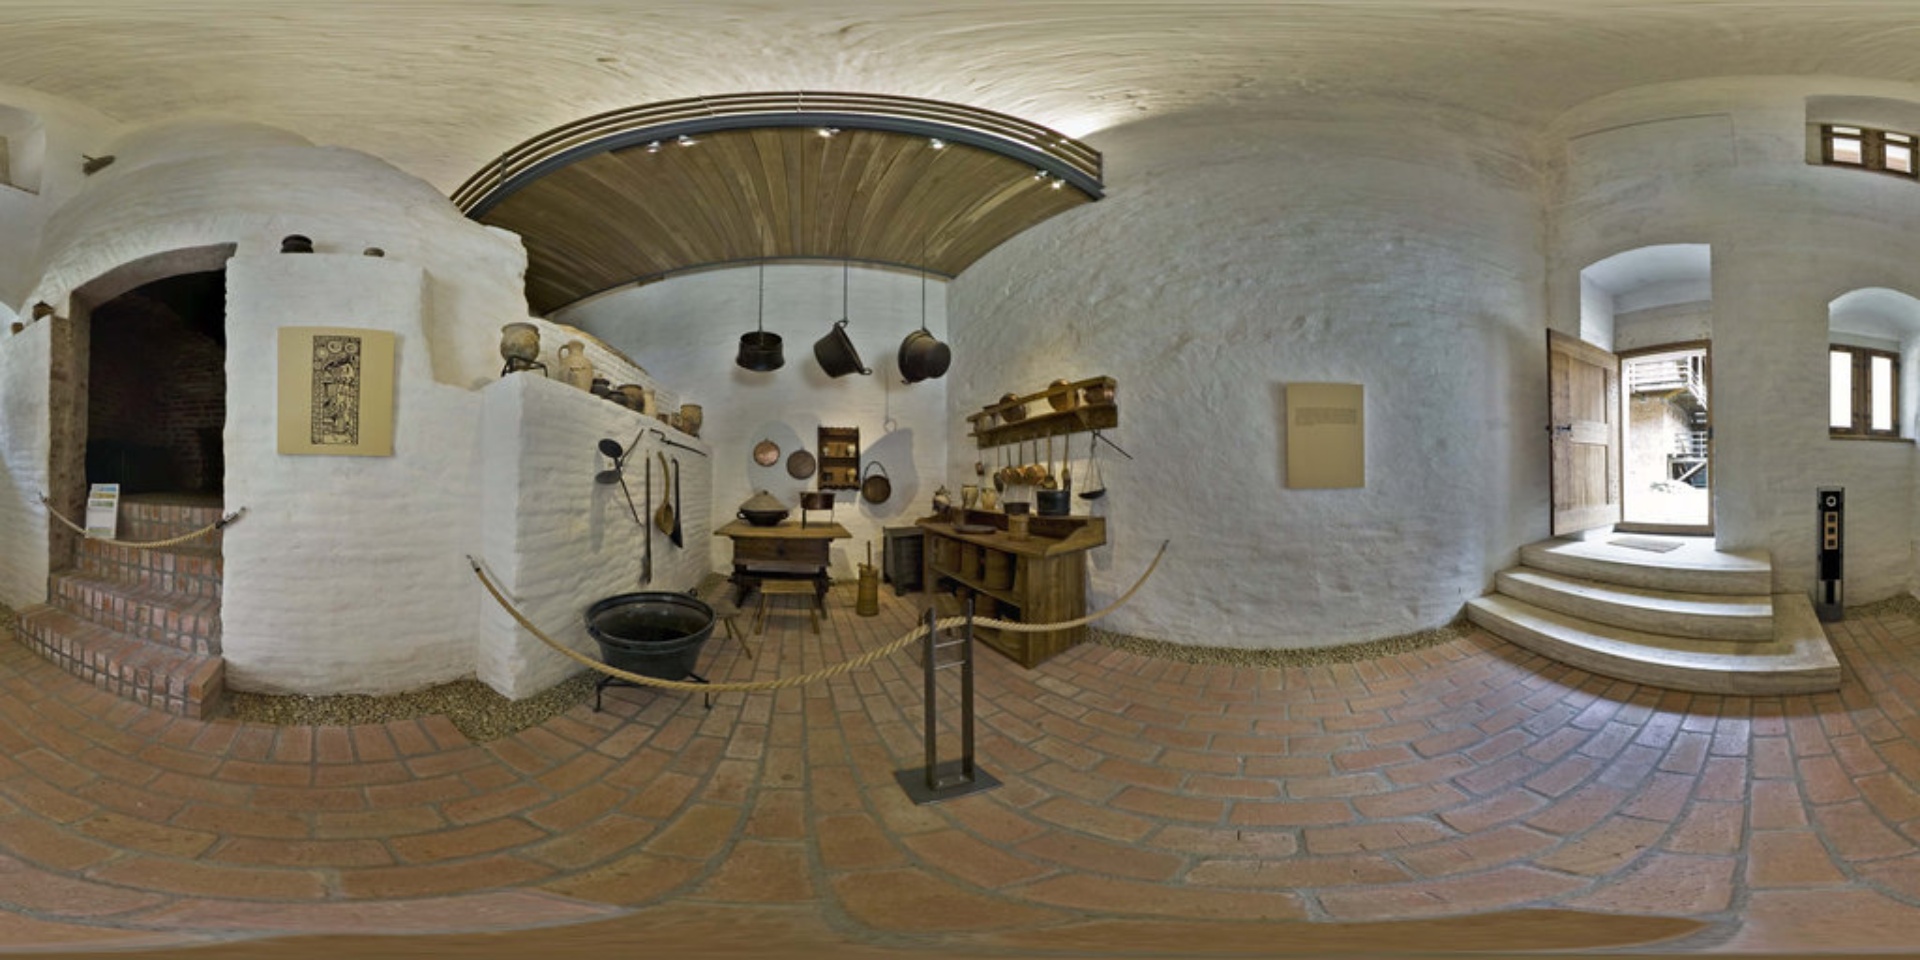
Referred object: the black cooking pot on a metal stand

Referred object: the large black cauldron